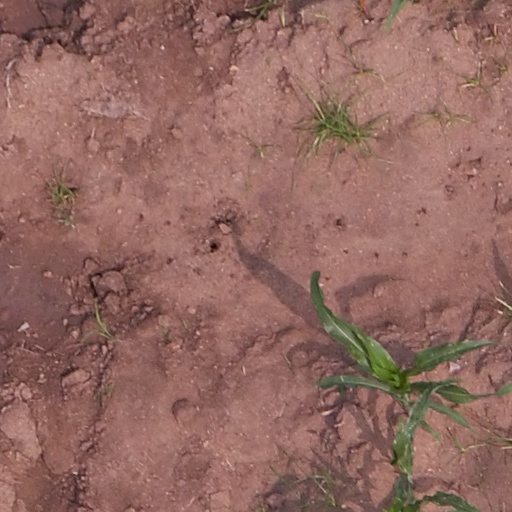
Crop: maize; corn